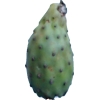
Label: cactus_fruit_green